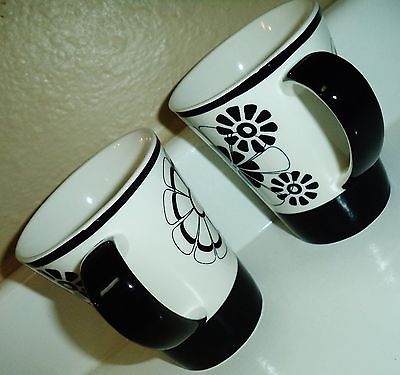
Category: mug